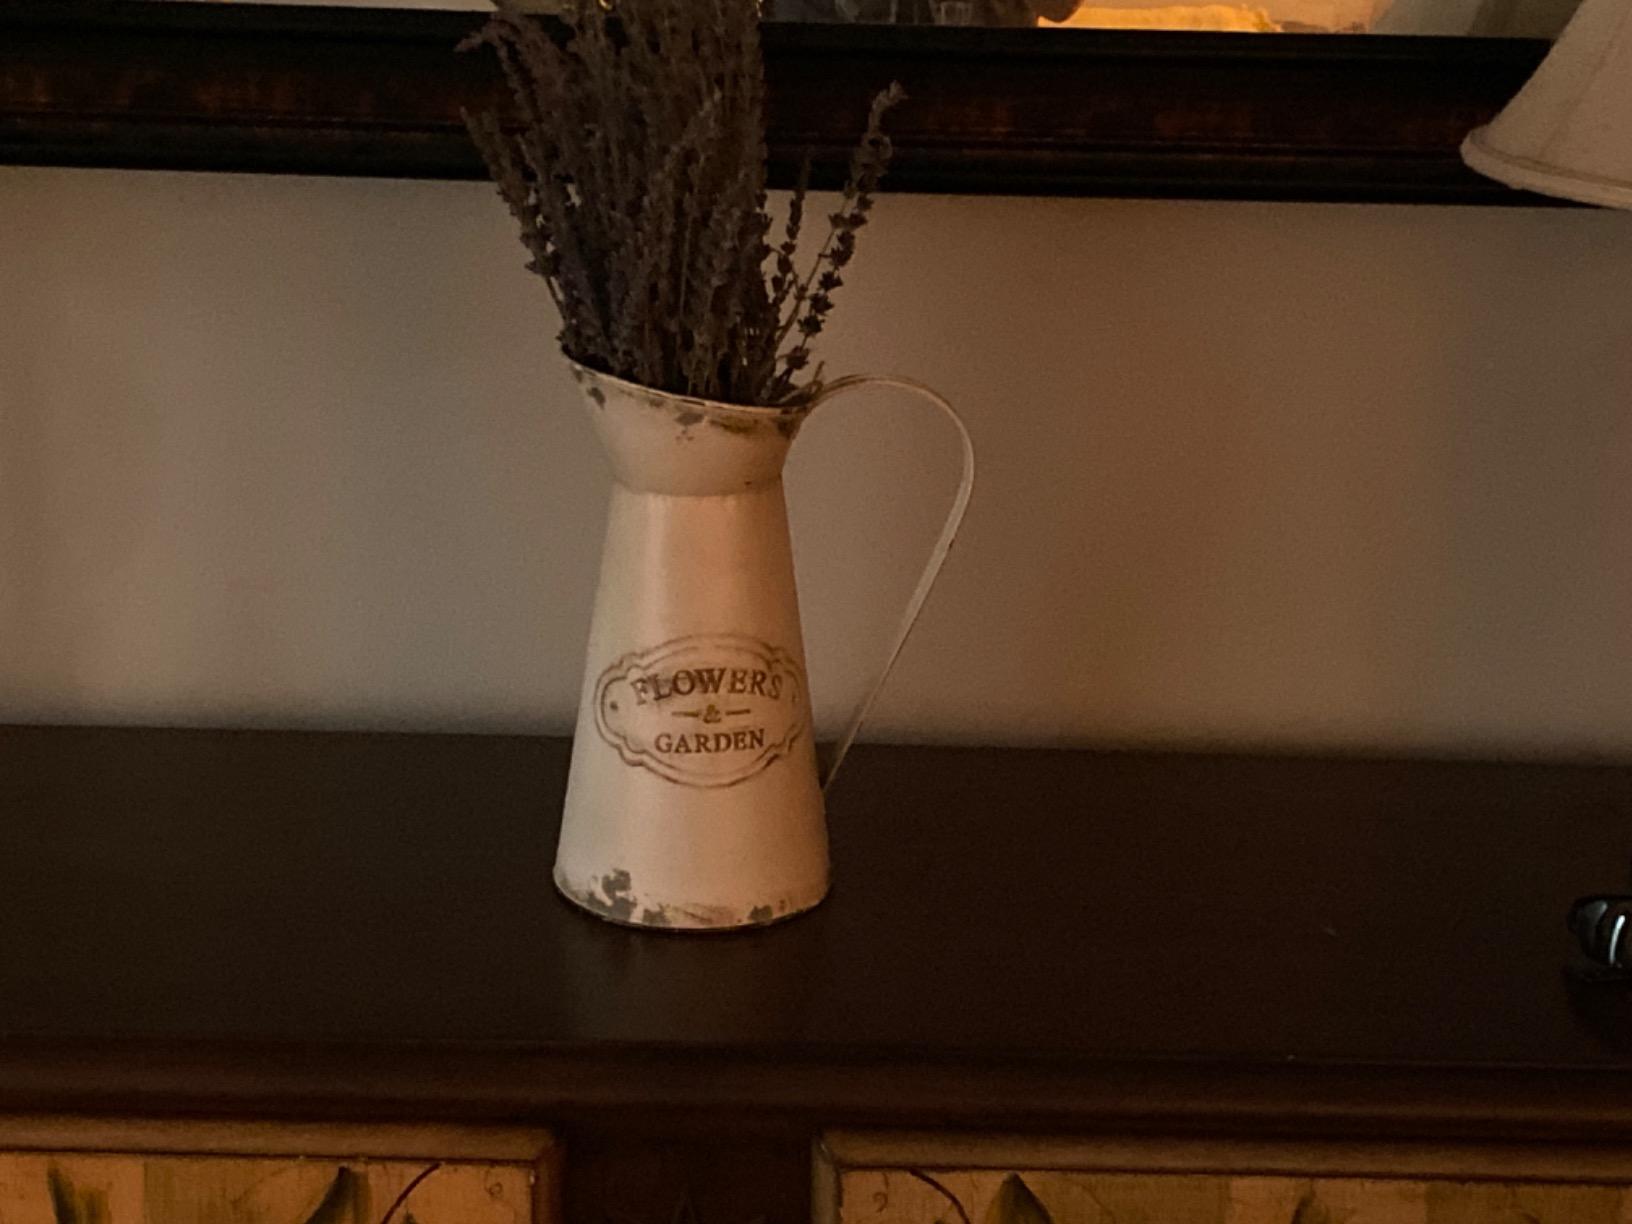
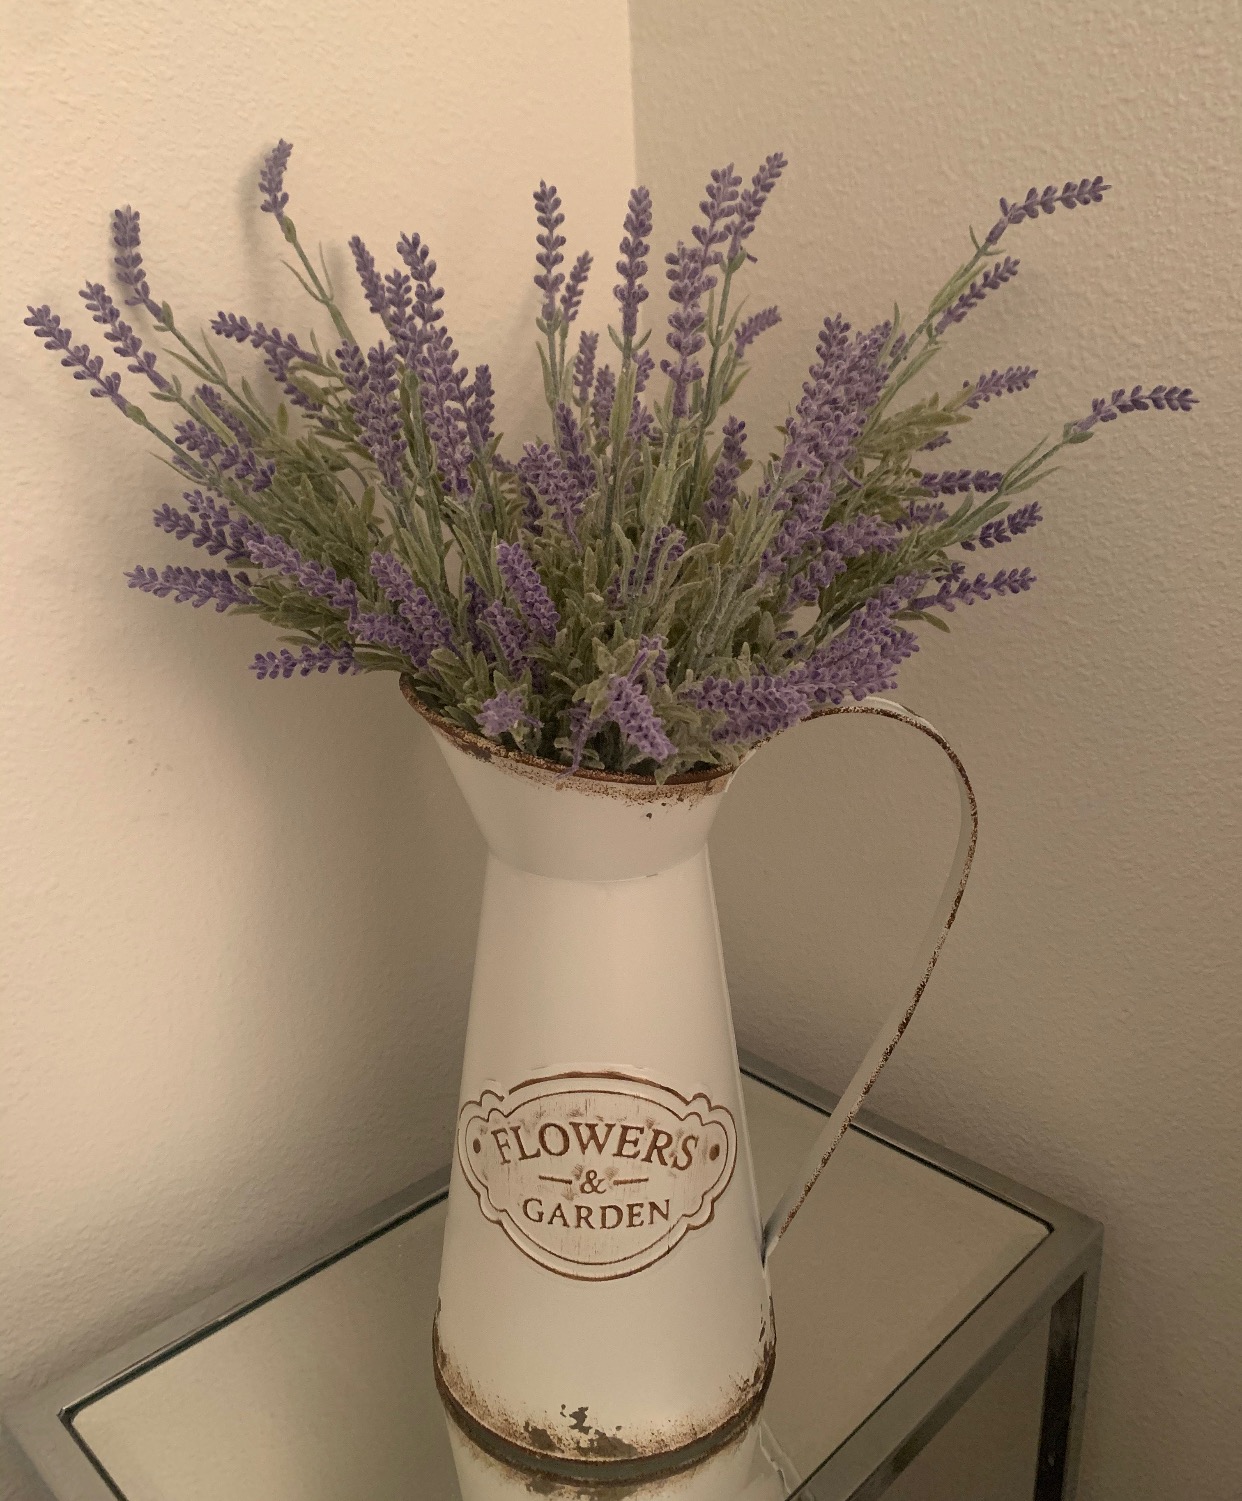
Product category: vase
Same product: yes